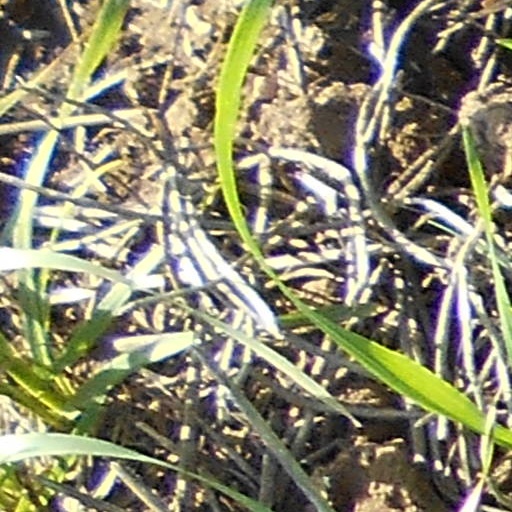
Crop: wheat